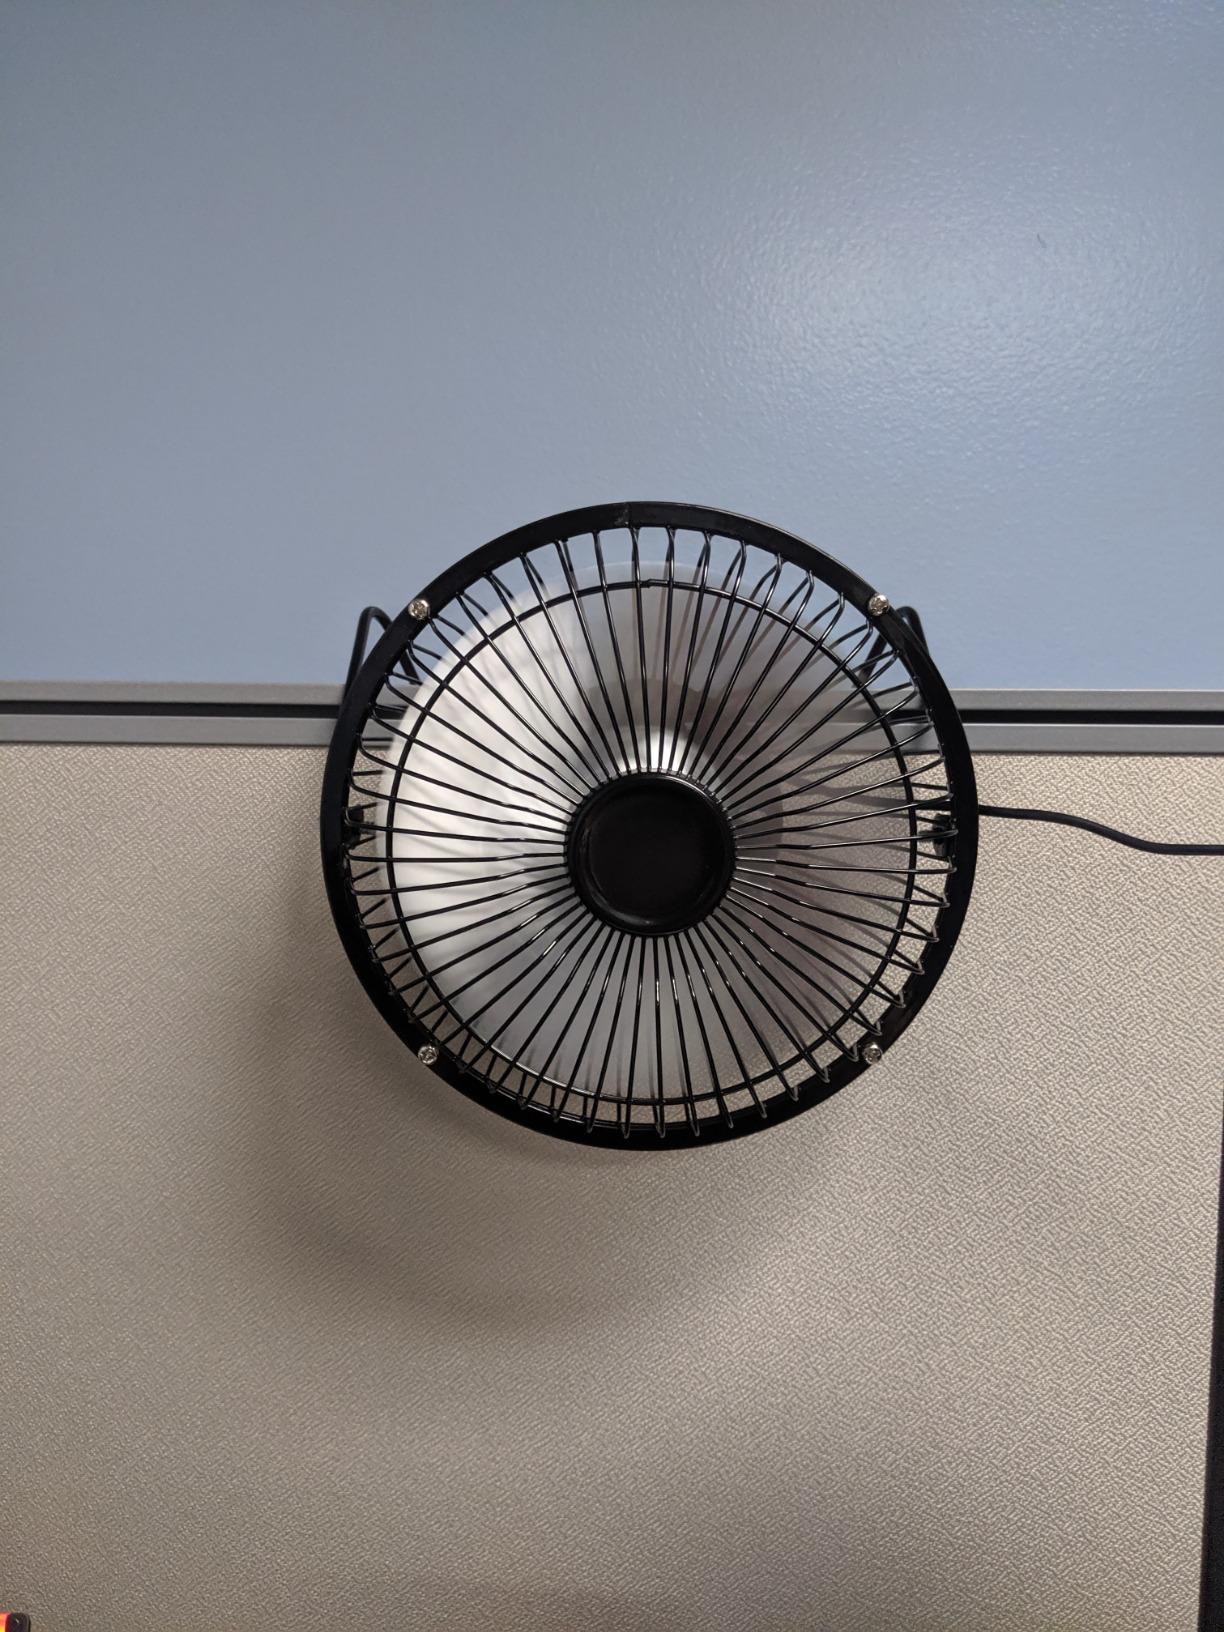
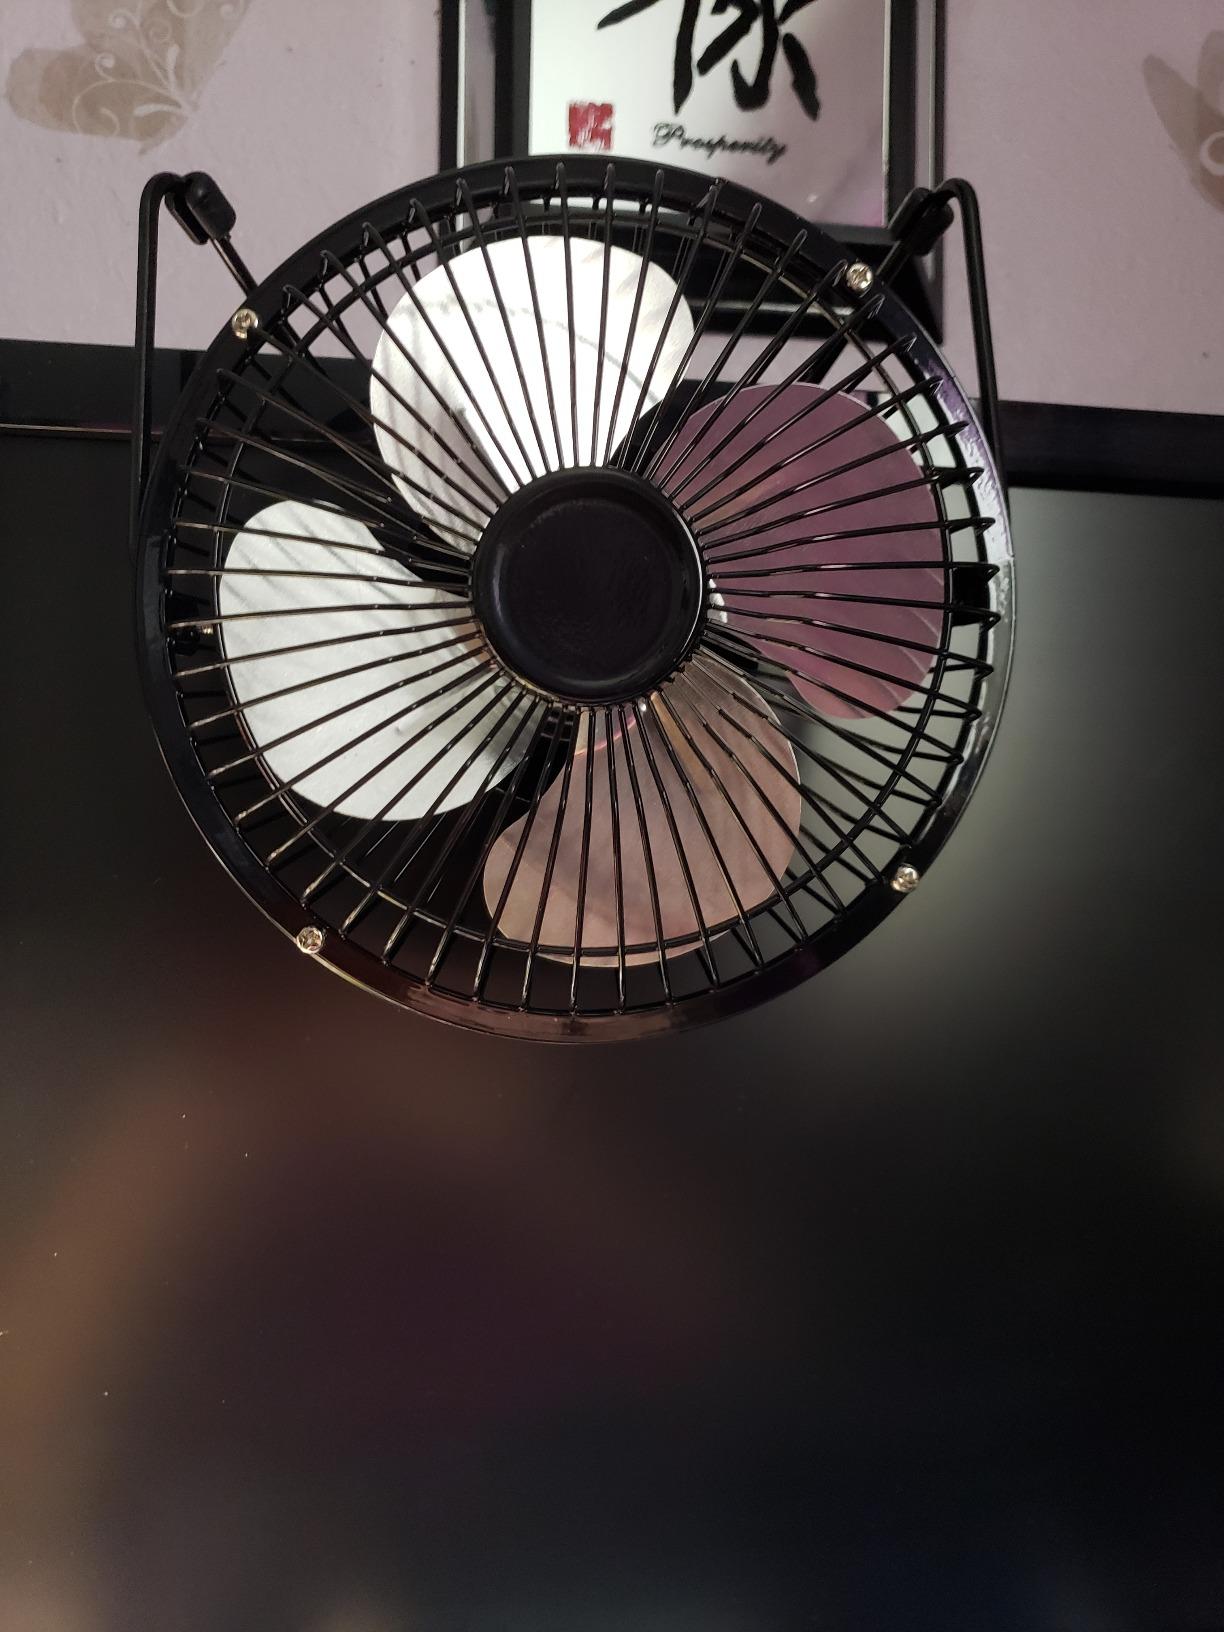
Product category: fan
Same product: yes